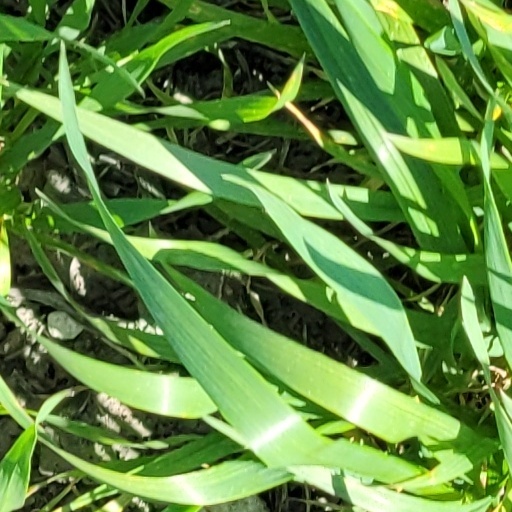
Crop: wheat